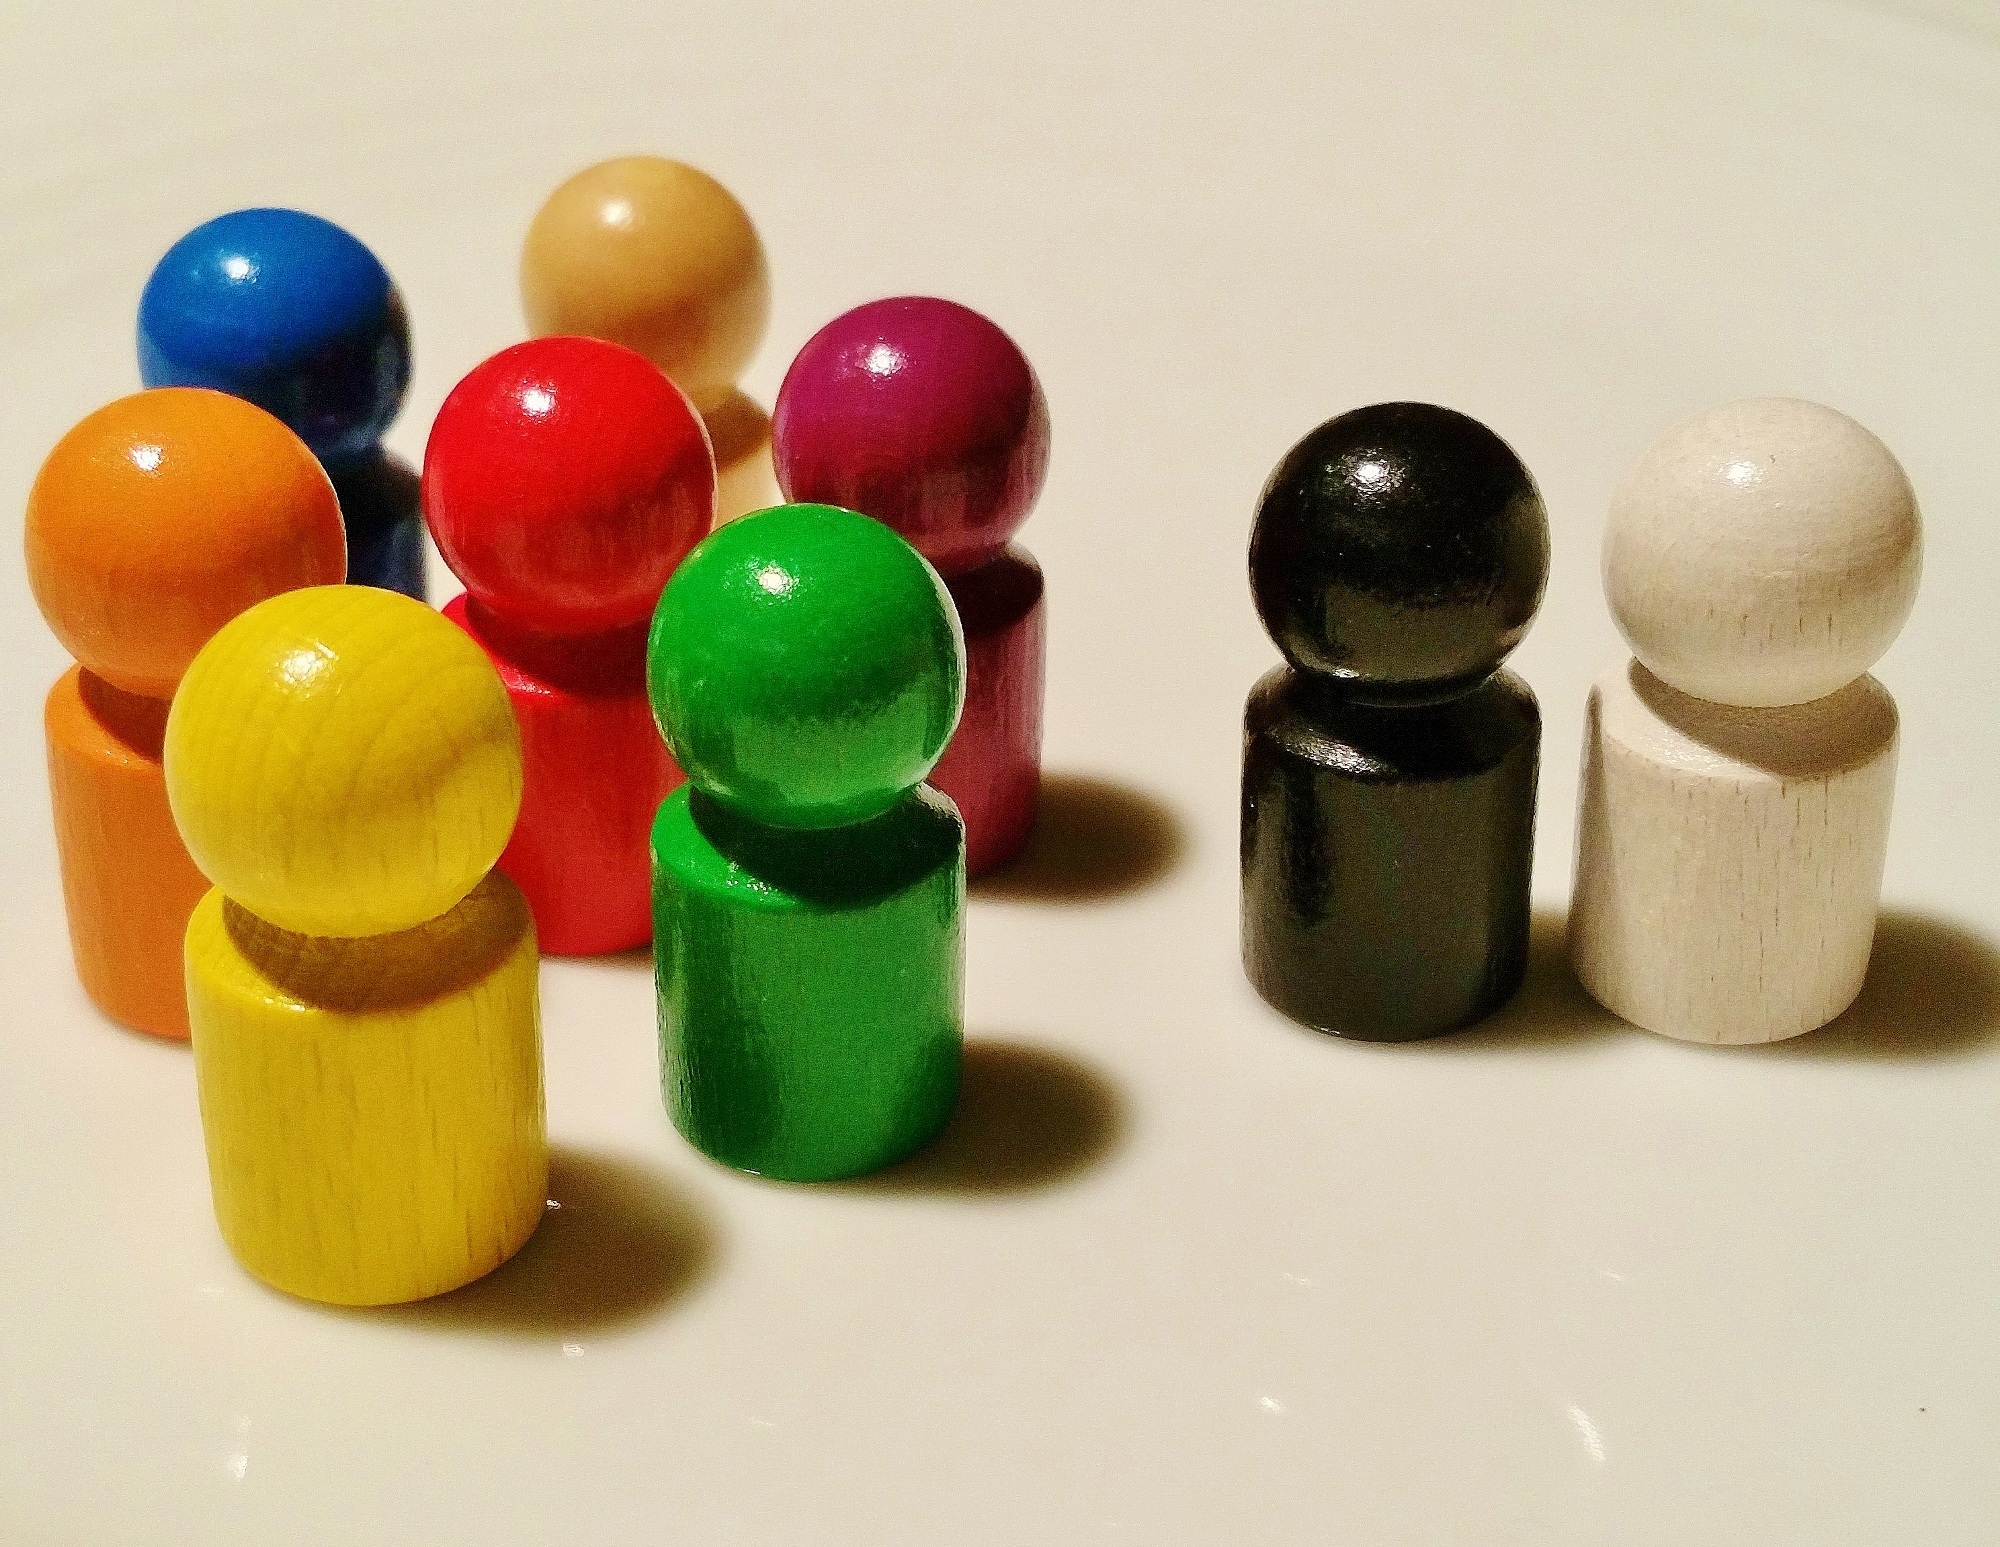
wood, white, play, food, color, community, black, colorful, bead, dessert, toy, art, children, team, toys, figures, game characters, play stone